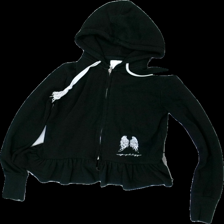
View: front
Type: Hoodie
Category: Ladies
Brand: Missing
Colors: Beige
Material: 57% Cotton 43% Polyester
Cut: Regular
Size: S
Season: All
Price range: <50
Recommended usage: Export
Description: Black hoodie with zipper